Stibarsen

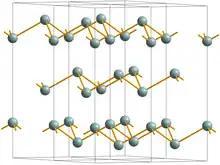
Crystal structure common to As, Sb and AsSb

Stibarsen has the same crystal structure as arsenic and antimony, with the intermediate values of the lattice parameters. This structure (space group Rm No. 166) is variably described as hexagonal, trigonal and rhombohedral because of the overlap between these terms (see trigonal crystal system). Simulation of the X-ray diffraction intensities reveals that the Sb and As atoms form ordered (or partly ordered) sublattices in SbAs. The atoms are arranged in warped graphite-like sheets, which extend normal to the "c" axis. Weak bonding between the sheets accounts for the relatively low hardness of As, Sb and AsSb.